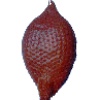
Label: salak